Fenway Park

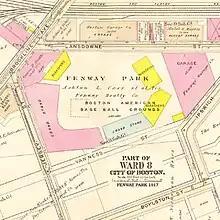
1917 map of Fenway Park

Fenway Park is one of the two remaining jewel box ballparks still in use in Major League Baseball, the other being Wrigley Field; both have a significant number of obstructed view seats, due to pillars supporting the upper deck. These are sold as such, and are a reminder of the architectural limitations of older ballparks.